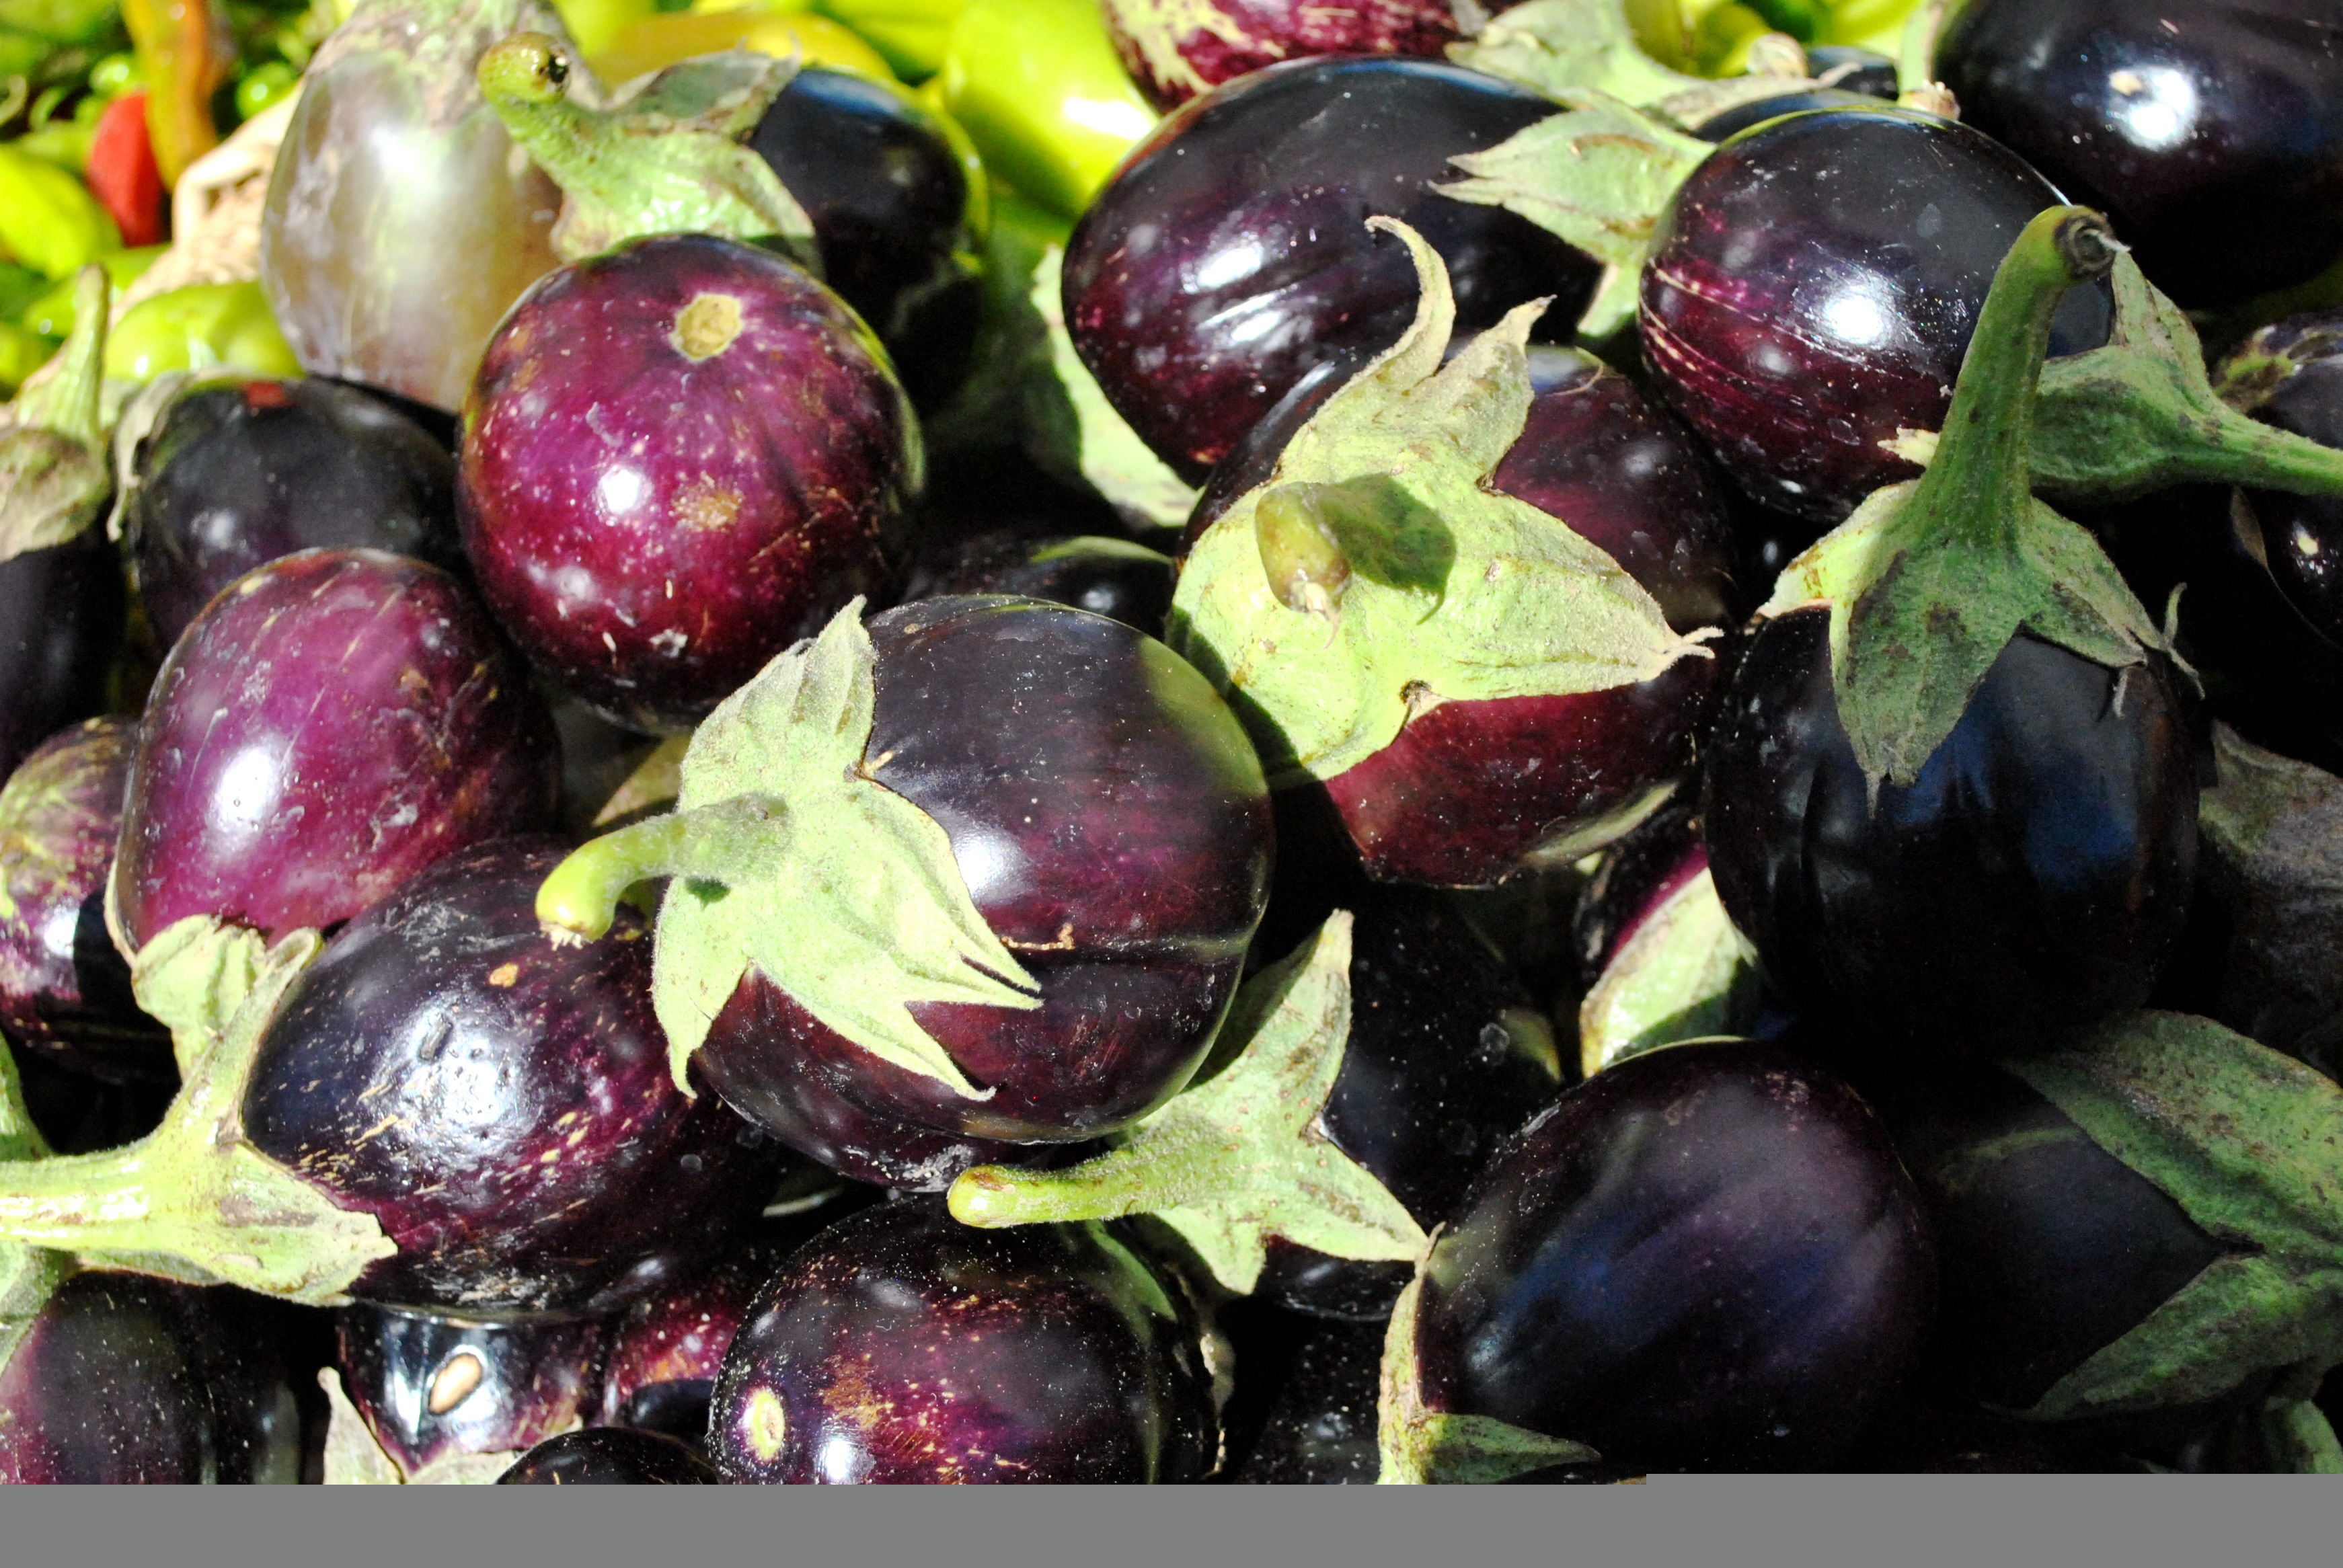
plant, fruit, purple, food, produce, vegetable, farmers market, new mexico, vegetables, southwest, flowering plant, eggplants, santa fe, purple and green, land plant